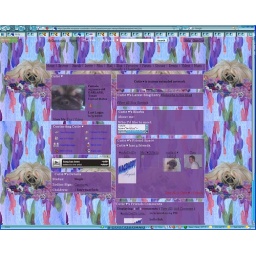
blue peke in flowers